G7211 Nanning–Youyiguan Expressway

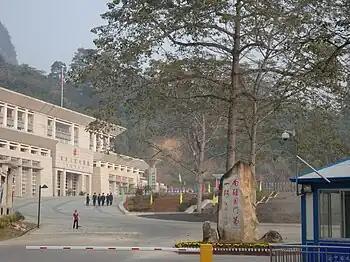
The border checkpoint of Youyiguan on the China–Vietnam border marks the southwestern terminus of the Nanning–Youyiguan Expressway.

The final section of expressway, from the Wuxu exit to the Vietnam border, is in length. This section of expressway is tolled from the Wuxu exit to the Pingxiang exit. West of the Wuxu exit, motorists must stop at a toll booth.